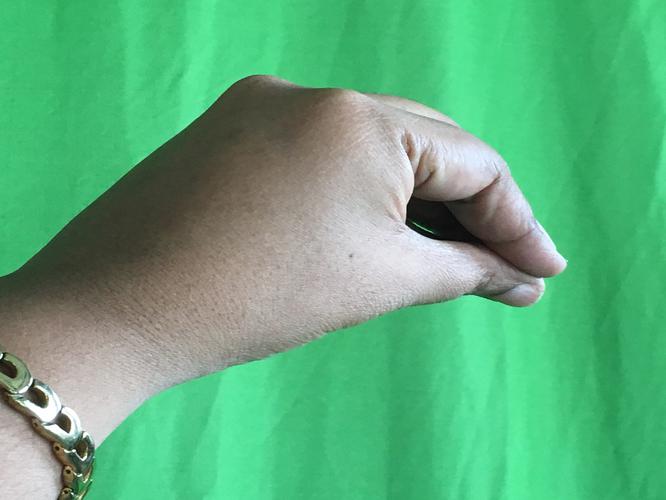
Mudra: Mukulam
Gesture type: single_hand